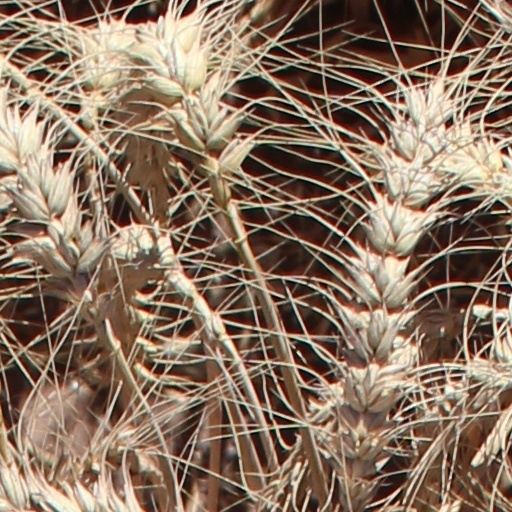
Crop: wheat